Kusunoki Masashige

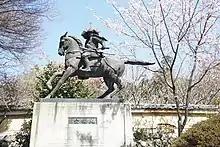
Equestrian statue of Kusunoki Masashige at the entrance to Kanshin-ji in Kawachinagano, Osaka Prefecture.

He is also thought to have built a number of smaller castles throughout southern Osaka, particularly within what is now the city of Kawachinagano. Eboshigata Castle and Ishibotoke Castle were both built along the route of the Koya Kaido, a popular pilgrimage trail stretching between Kyoto and Koyasan. These castles were designed not only to protect the trail from bandits but also as an important source of income and intelligence as travelers were obliged to pay a toll and the garrison would listen out for rumours and news from around Japan.